Sunshine Coast Lightning

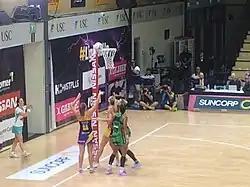
12 May 2017; Sunshine Coast Lightning v West Coast Fever in a 2017 Suncorp Super Netball Round 12 match at USC Stadium

In May 2016, Netball Australia and Netball New Zealand announced that the ANZ Championship would be discontinued after the 2016 season. In Australia it was replaced by Super Netball. The founding members of Super Netball included the five former Australian ANZ Championship teams – Adelaide Thunderbirds, Melbourne Vixens, New South Wales Swifts, Queensland Firebirds and West Coast Fever; plus three brand new franchises: Collingwood Magpies, Giants Netball and Sunshine Coast Lightning.